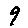
Label: 9